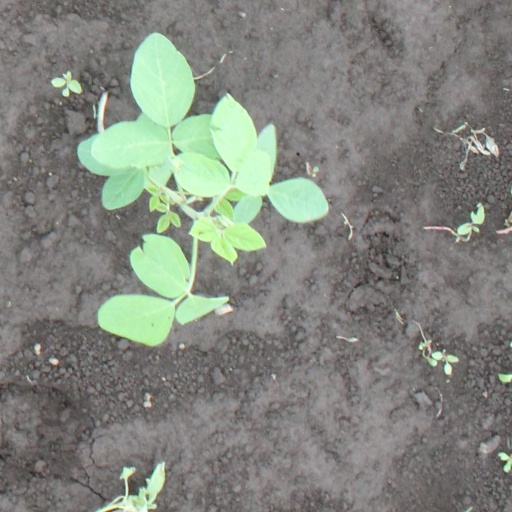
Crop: soybean